Day of the Dead (1985 film)

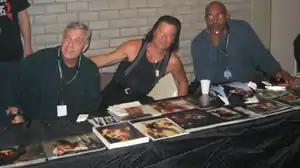
Ken Foree and David Emge from "Dawn of the Dead" and Joseph Pilato from "Day of the Dead" at a "Dead" series convention.

Based on 60 reviews collected retrospectively by Rotten Tomatoes, "Day of the Dead" has a 83% approval rating, with a weighted average of 6.4/10, making it the lowest-rated film in Romero's original "Dead" trilogy, with "Night of the Living Dead" having a 95% approval rating and "Dawn of the Dead" having a 92% approval rating. The website's critical consensus states that ""Day of the Dead" may arguably be the least haunting entry in George A. Romero's undead trilogy, but it will give audiences' plenty to chew on with its shocking gore and scathing view of society". On Metacritic the film holds a score of 60 out of 100 based on reviews from 13 critics, indicating "mixed or average" reviews.